Andrew Robson

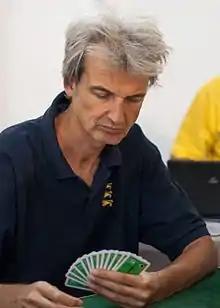
Andrew Robson

In 2001 he suffered serious injuries when he slipped on ice when hill-walking in the Lake District and fell thirty feet. He broke many bones, spent two months in hospital and was in a wheelchair for much longer. Robson was able to return to the bridge table five months after the accident, the speed of his recovery astonishing his doctors. As a result, he received the International Bridge Press Association (IBPA) Sportmanship Award in 2002 "for his spectacular recovery from adversity". He was also the joint winner of the IBPA's Bridge Personality of the Year award in 2013.